Doubting Thomas

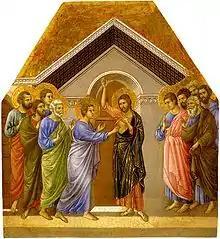
Duccio, a panel from his "Maestà" (1308–1311)

The episode is related in chapter 20 of the Gospel of John, but not in the three synoptic Gospels. The text of the King James Version is as follows: